William II, Prince of Orange

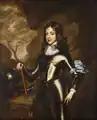
William II's son William III as a child, by Adriaen Hanneman

In 1647, his father, Frederick Henry died on 14 March, after a long illness (he suffered from gout and possibly some kind of Alzheimer's in the last few years of his life), and William II succeeded to both his hereditary titles and his elective offices as stadtholder of six of the seven provinces: Holland, Zeeland, Utrecht, Guelders, Overijssel and Groningen at the young age of 21. Soon after he became stadtholder, his wife Mary suffered a miscarriage, after which she couldn't conceive for a few years.